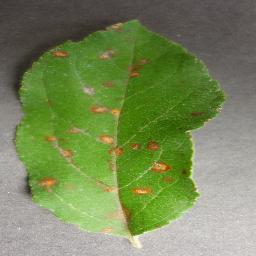
Label: Apple___Cedar_apple_rust